Jules de Laveaucoupet

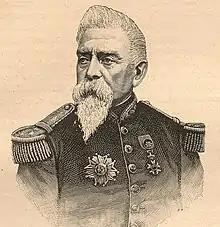
Général de Laveaucoupet

Sylvain-François Jules Merle de la Brugière, comte de Laveaucoupet (28 April 1806 in Saint-Sulpice-le-Dunois, Creuse – 18 May 1892) was a French general.